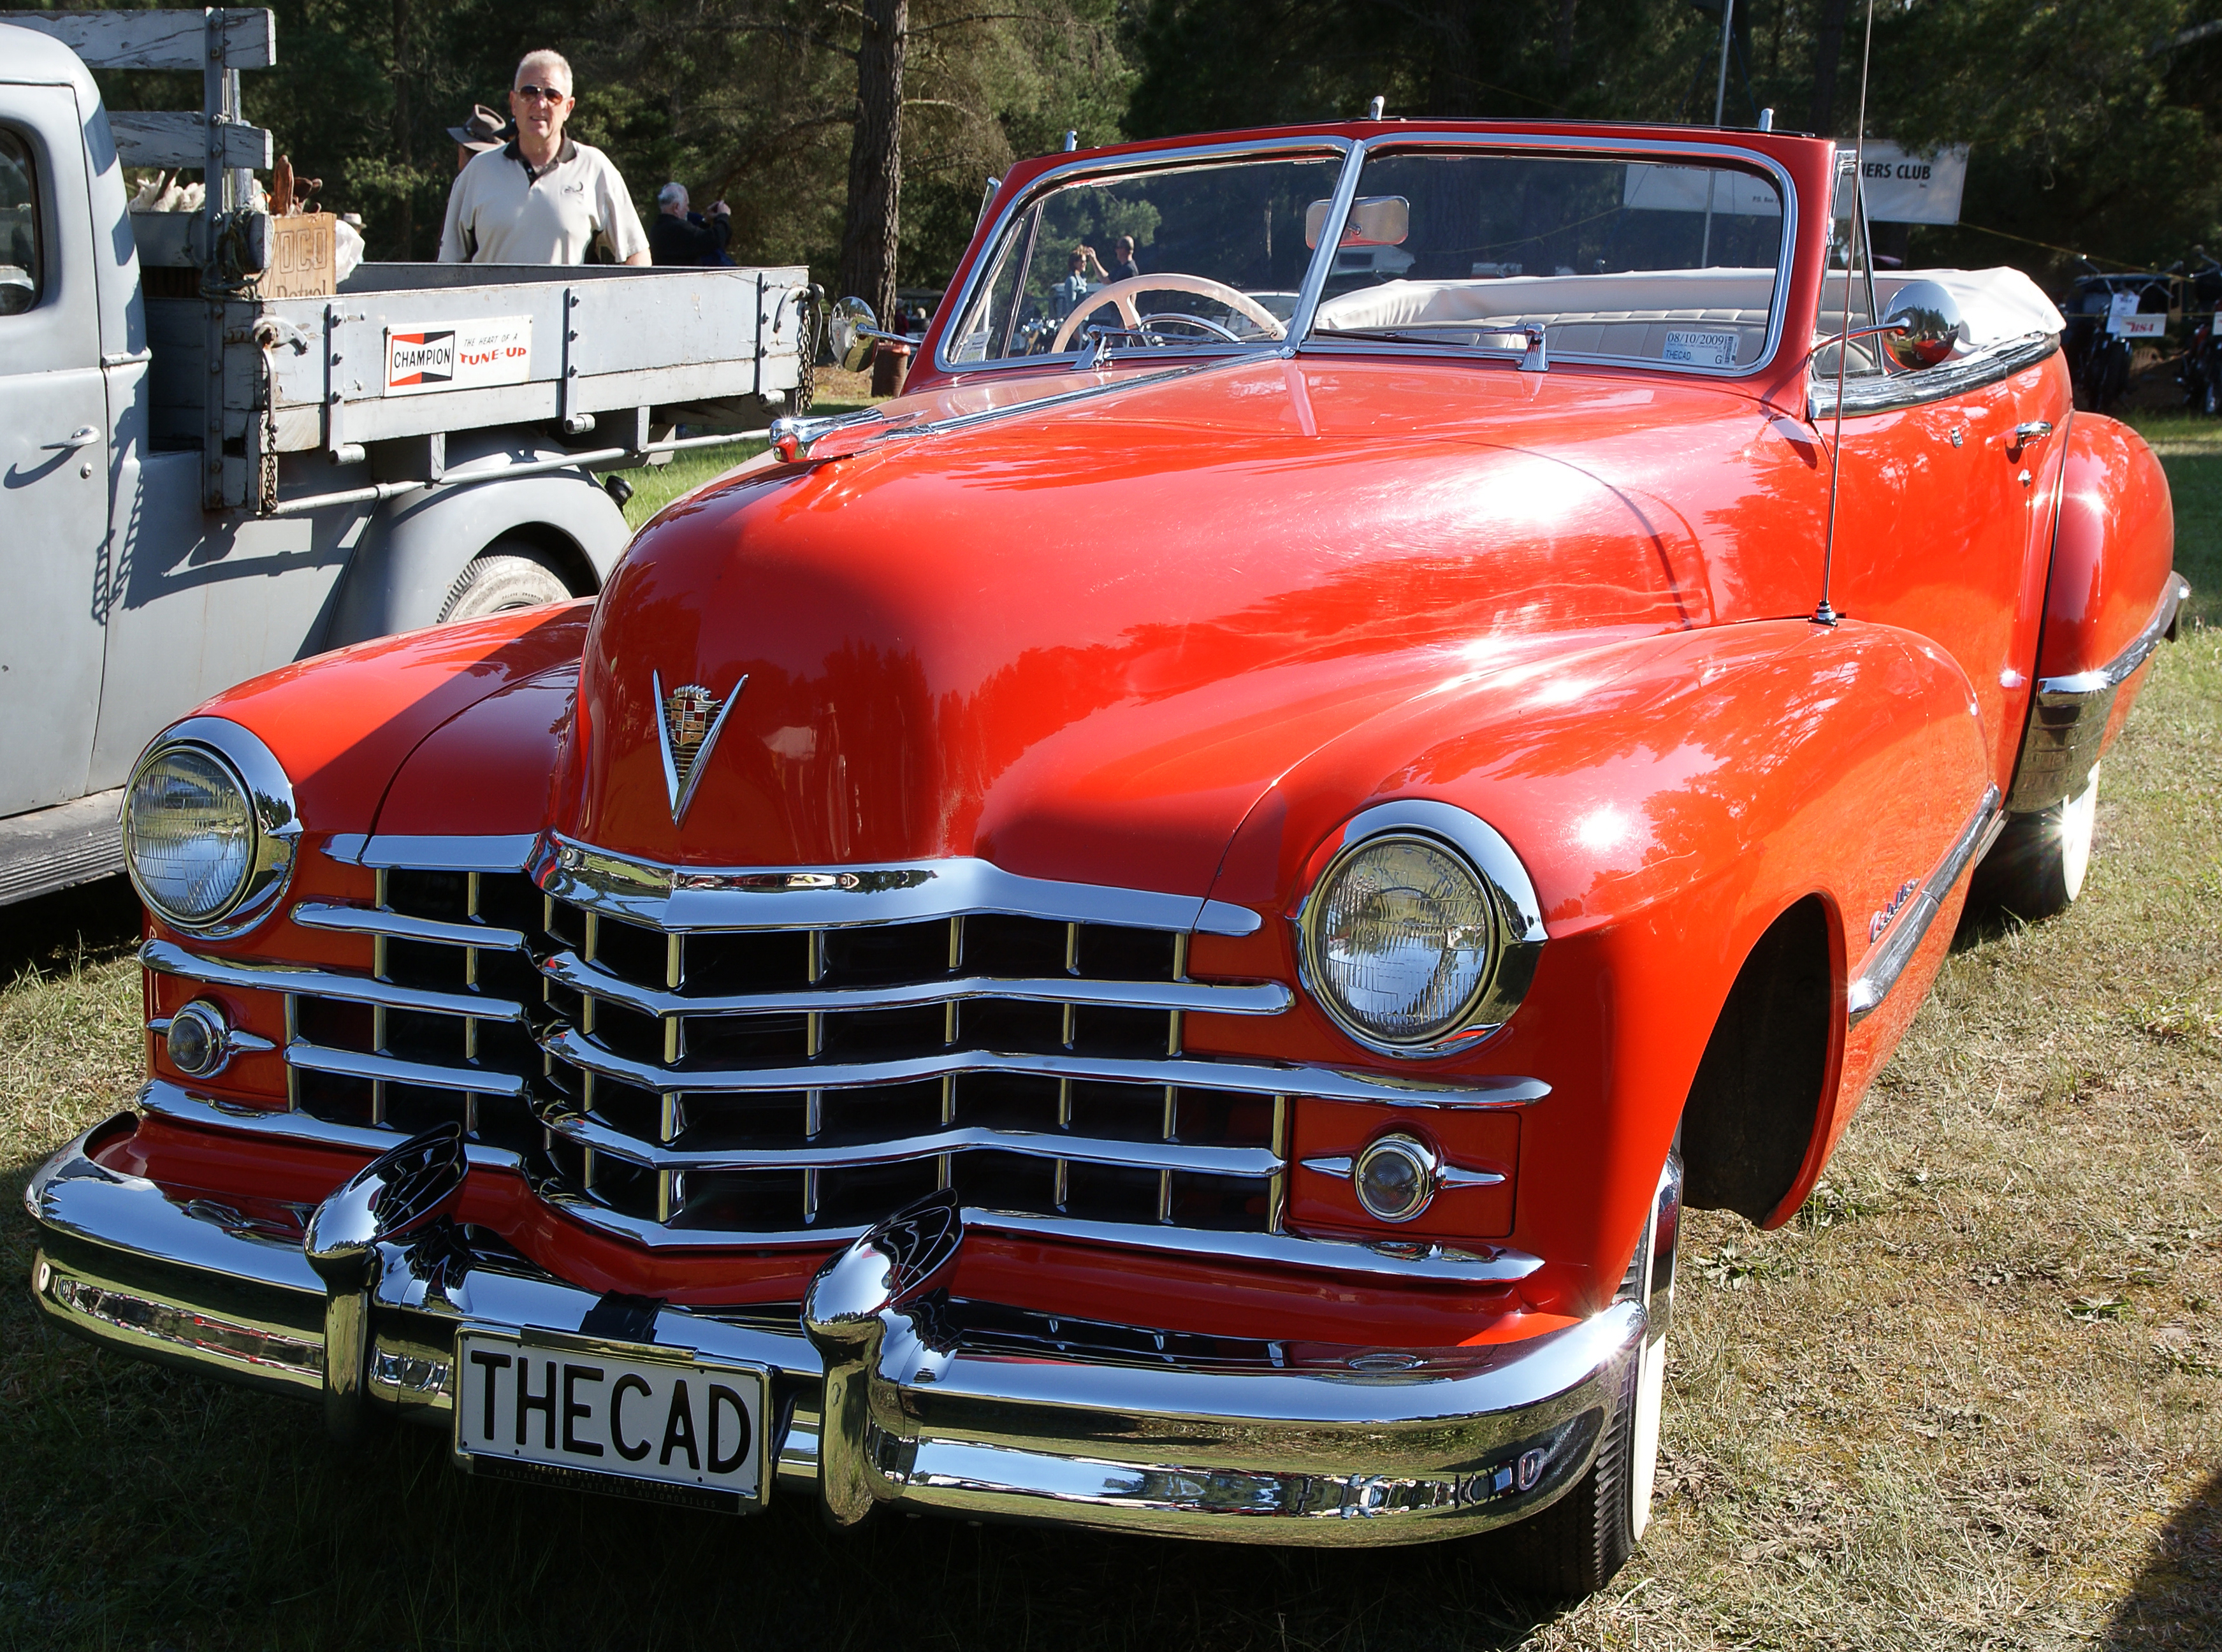
car, vehicle, classic car, motor vehicle, vintage car, sedan, antique car, land vehicle, automobile make, automotive exterior, luxury vehicle, mid size car, full size car